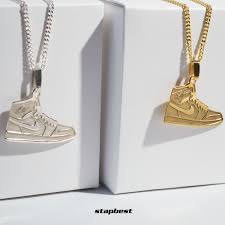
Label: Sneaker